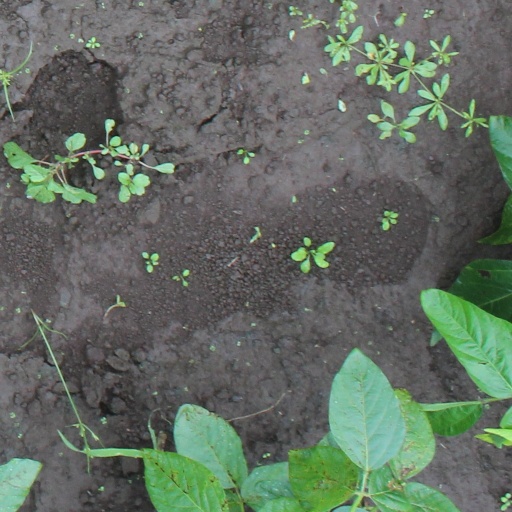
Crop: soybean